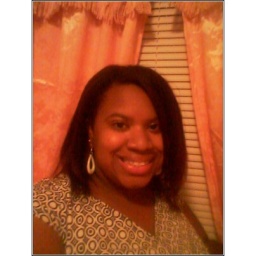
by my bedroom window (come n)